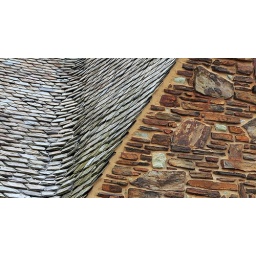
The roof of a stone house in Narberth Pennsylvania